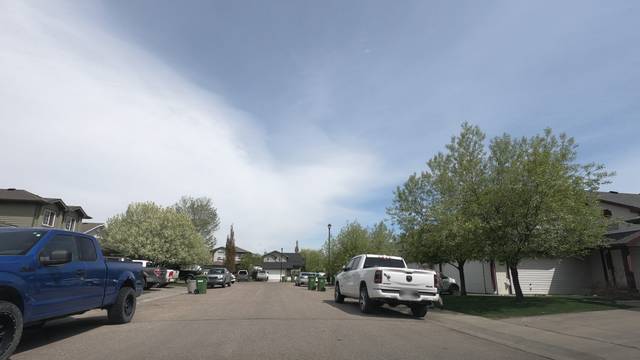
Region: Canada
Coordinates: 51.304, -114.022